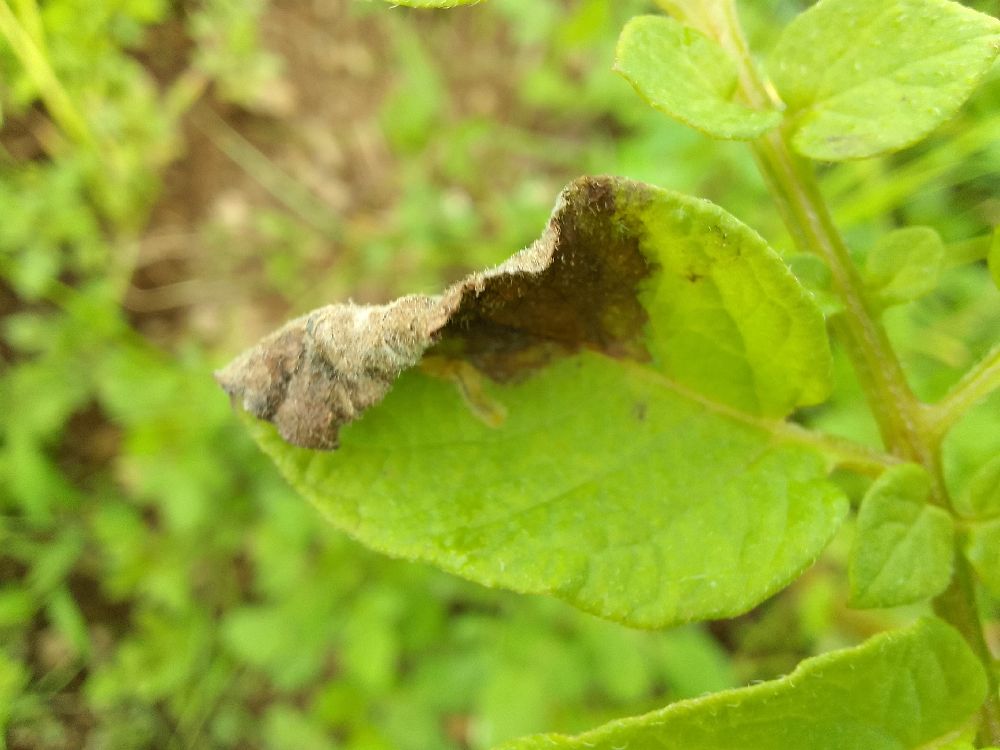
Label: Late blight